Tune in for Love

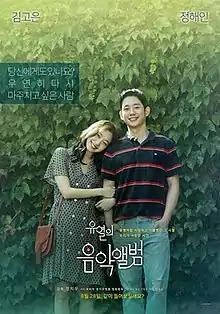
Theatrical release poster

Tune in for Love, is a 2019 South Korean romantic drama film directed by Jung Ji-woo and starring Kim Go-eun and Jung Hae-in. It was released in South Korea on August 28, 2019, and globally via Netflix on November 5, 2019.